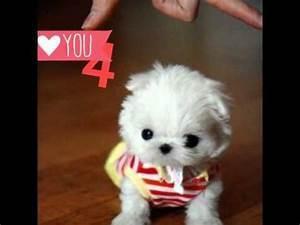
dog